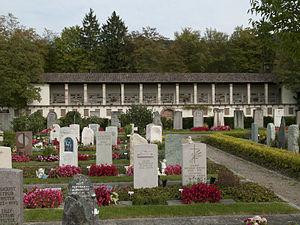
Cette liste présente les biens culturels d'importance nationale dans le canton de Bâle-Ville. Cette liste correspond à l'édition 2009 de l'Inventaire Suisse des biens culturels d'importance nationale pour le canton de Bâle-Ville. Il est trié par commune et inclus : 70 bâtiments séparés, 32 collections et 3 sites archéologiques.